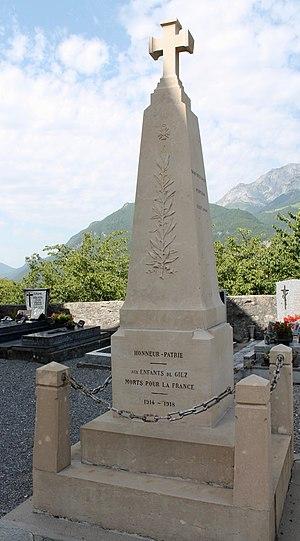
Monument aux Morts de la commune française de Giez (Haute-Savoie).
Giez est une commune française située dans le département de la Haute-Savoie, en région Auvergne-Rhône-Alpes.